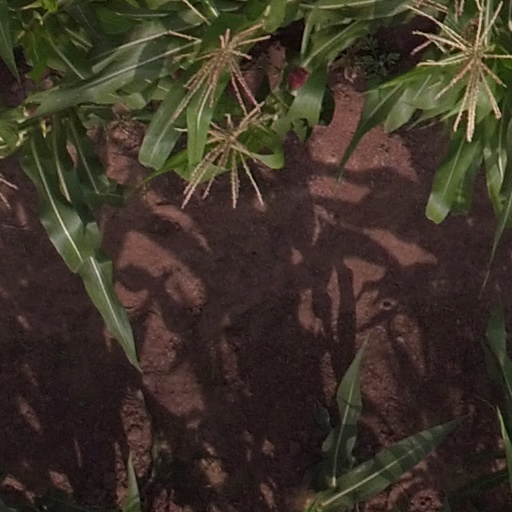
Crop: maize; corn